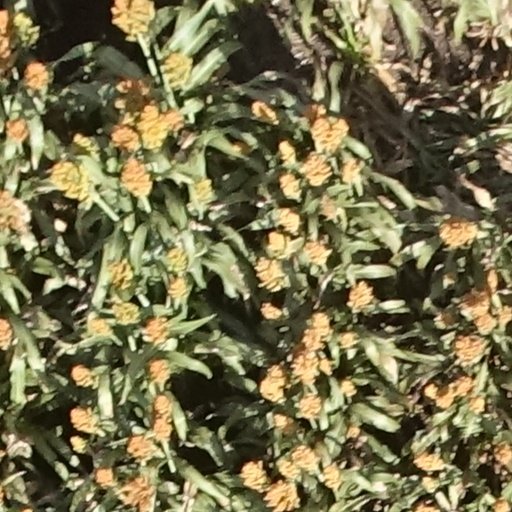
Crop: sorghum